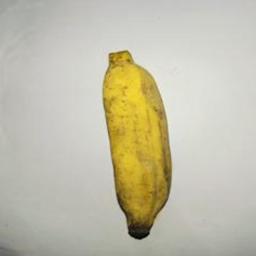
Ripeness: Ripe